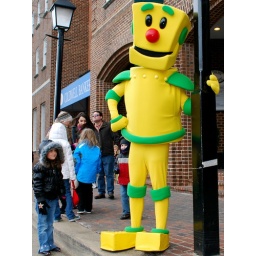
A yellow and green robot, perhaps dressed in his pajamas, watching the George Washington Birthday Parade. Alexandria, VA.